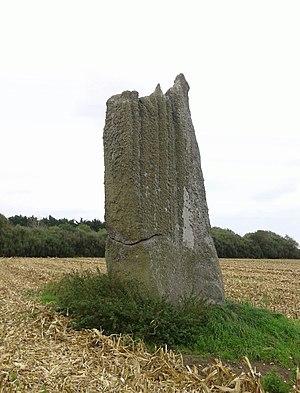
Deuxième menhir de Kerscaven